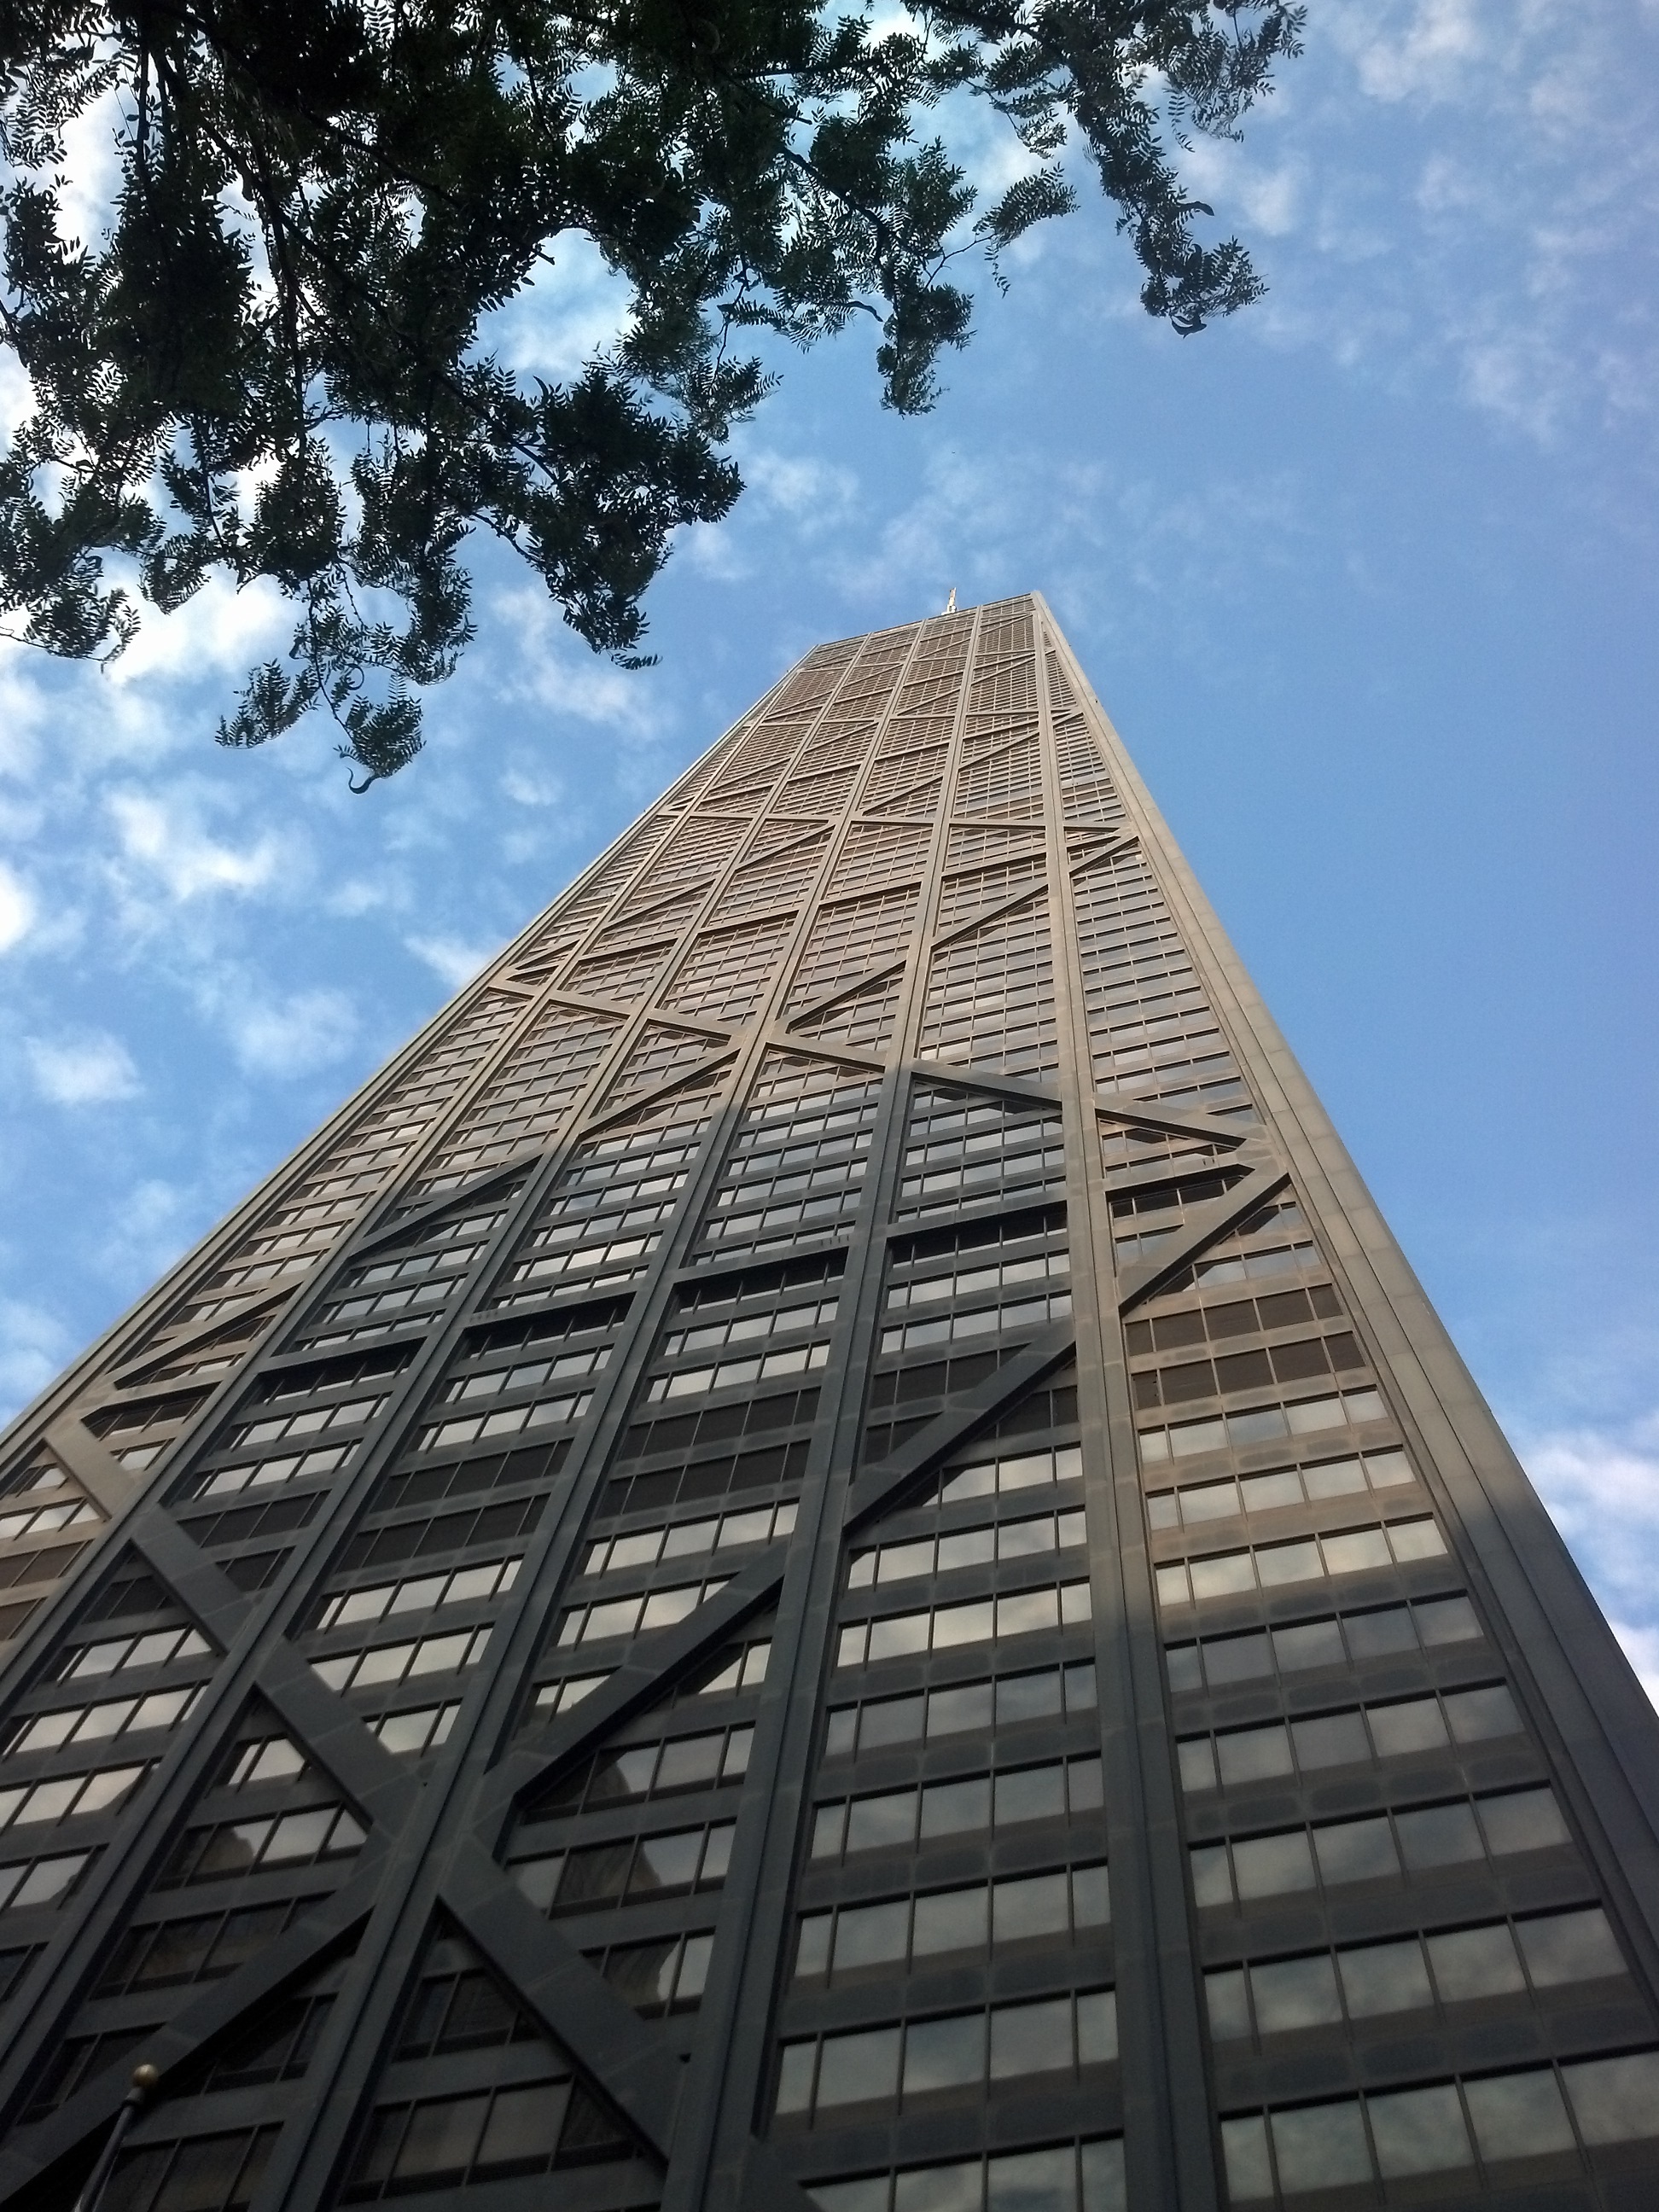
architecture, structure, roof, skyscraper, monument, tower, landmark, facade, tower block, symmetry